Capillary pressure

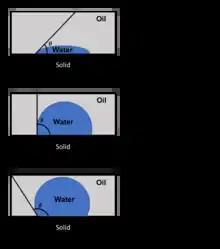
Examples of different wetting conditions at their respective contact angles

The wetting phase is identified by its ability to preferentially diffuse across the capillary walls before the non-wetting phase. The "wettability" of a fluid depends on its surface tension, the forces that drive a fluid's tendency to take up the minimal amount of space possible, and it is determined by the contact angle of the fluid. A fluid's "wettability" can be controlled by varying capillary surface properties ("e.g." roughness, hydrophilicity). However, in oil-water systems, water is typically the wetting phase, while for gas-oil systems, oil is typically the wetting phase. Regardless of the system, a pressure difference arises at the resulting curved interface between the two fluids.